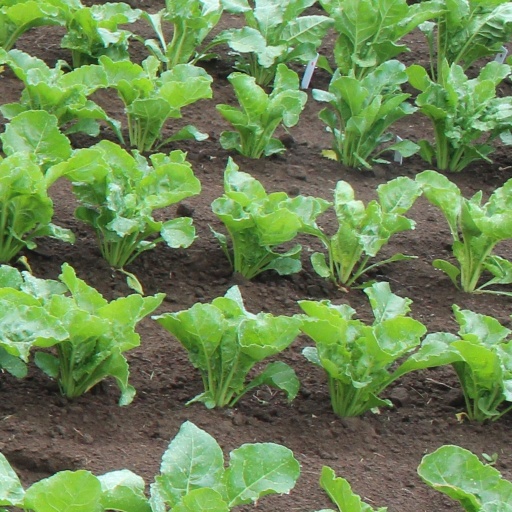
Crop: sugar beet